Libyan civil war (2011)

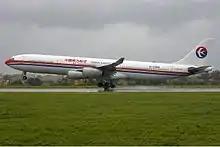
A total of 19 charter flights evacuated Chinese citizens from Libya via Malta. Here a chartered China Eastern Airlines Airbus A340 is seen at Malta International Airport on 26 February 2011.

By the end of February 2011, supplies of medicine, fuel and food were dangerously low in Libya's urban centres. On 25 February, the International Committee of the Red Cross launched an emergency appeal for to meet the emergency needs of people affected by the violent unrest in Libya. In early March, the fighting across Libya meant that more than a million people fleeing or inside the country needed humanitarian aid. The Islamic Relief and the WFP also coordinated a shipment of humanitarian supplies to Misrata.